List of United States Navy amphibious warfare ships

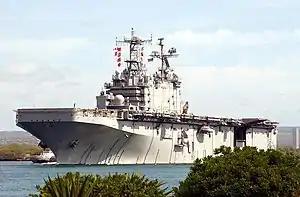
USS "Tarawa" (LHA 1)

This is a list of United States Navy amphibious warfare ships. This type of ship has been in use with the US Navy since World War I.